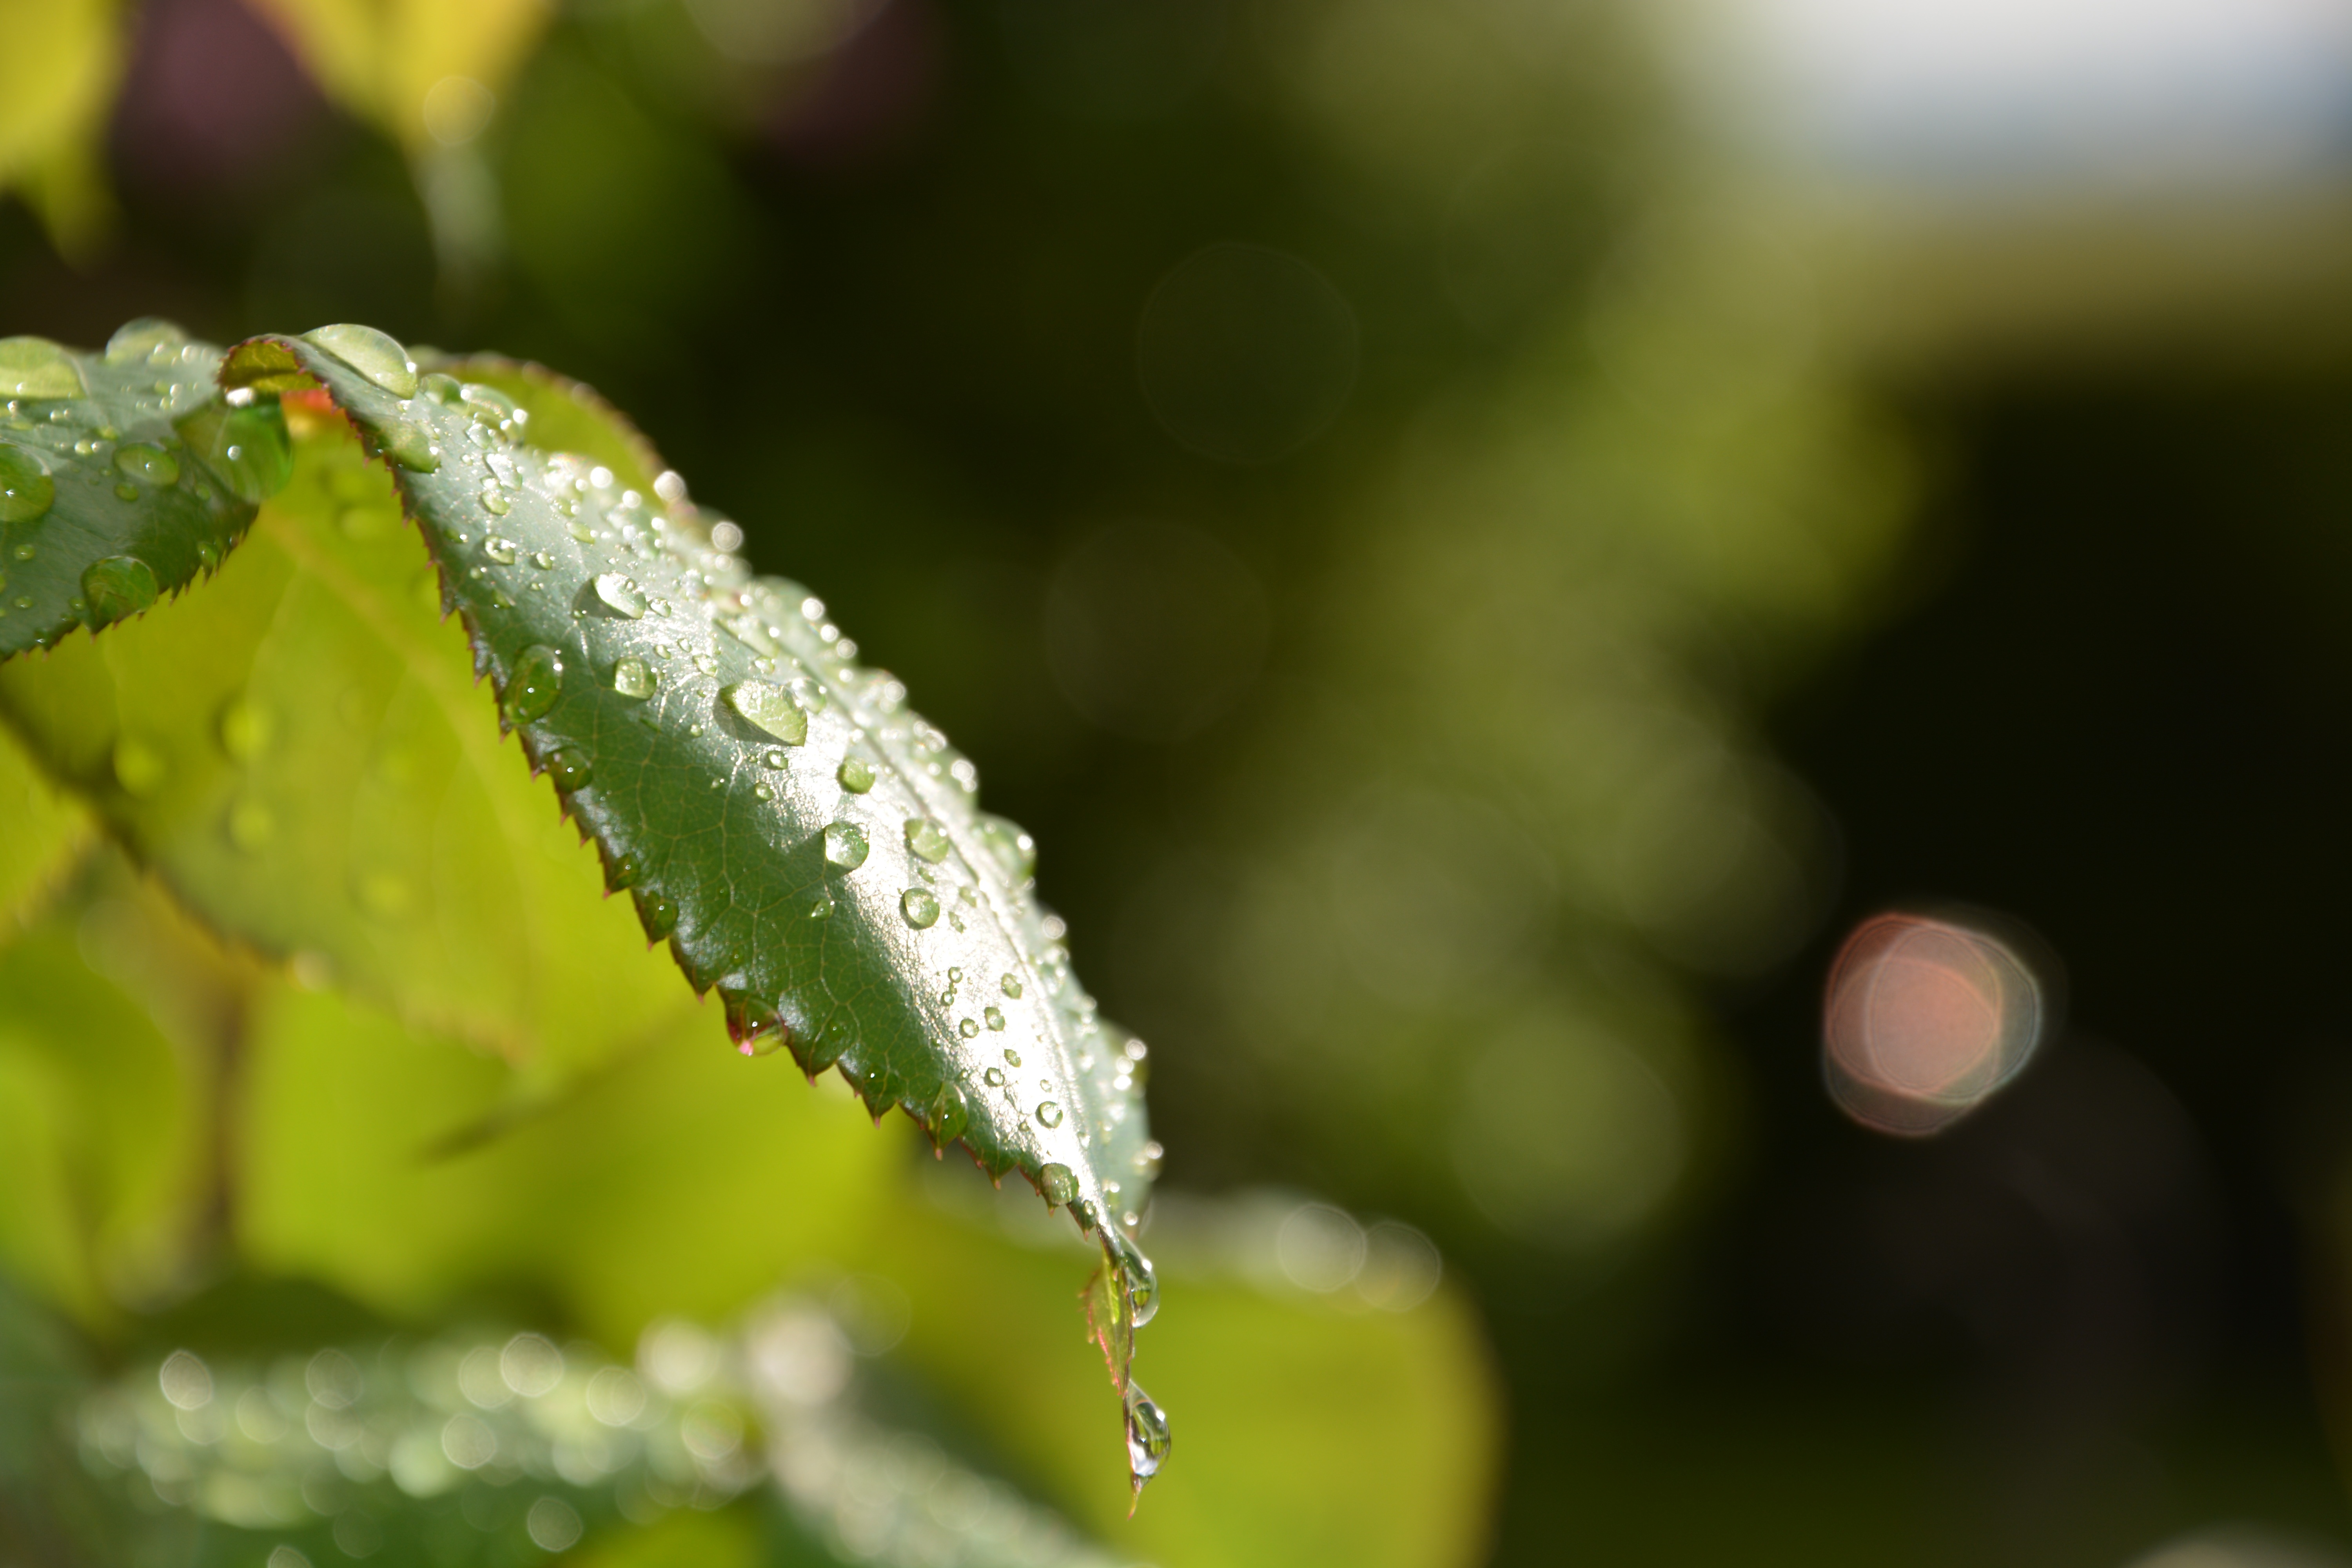
water, nature, forest, grass, branch, drop, dew, plant, photography, sunlight, leaf, flower, petal, frost, green, autumn, yellow, flora, close up, bud, moisture, macro photography, plant stem